Rukia Kuchiki

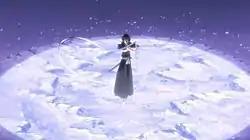
Rukia using the "first dance, white moon" ability of Sode no Shirayuki's "shikai"

During Rukia's bid for freedom, she is stopped by Sousuke Aizen and his accomplices. Aizen, having singlehandedly orchestrated Rukia's execution, reveals to her that within her soul is stored the "Hōgyoku" ("breakdown sphere"), a powerful artifact created and placed there by Kisuke Urahara that gives hollows Soul Reaper powers and vice versa. Wanting the "Hōgyoku" for himself, Aizen hoped that her death would give him access to it, but settles for a nonfatal alternative. The "Hōgyoku" is removed from her body, Aizen and his men flee Soul Society, and Rukia is acquitted of all charges. With the "Hōgyoku", Aizen is able to create an army of arrancar, which he uses to attack Ichigo and his friends once they return to the human world. Rukia and a group of other Soul Reapers are sent to assist in fighting the arrancar, though after Aizen captures Orihime Inoue they are recalled to Soul Society. Rukia's "zanpakutō", , is also revealed as a completely white blade, earning it the recognition as the most beautiful "zanpakutō" in Soul Society. "Sode no Shirayuki" utilizes ice to attack, each of its abilities being labeled as "dances" by Rukia. During the anime's 13th season, Sode no Shirayuki manifests in a yukionna-like form, voiced by Mie Sonozaki.